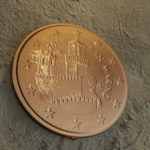
Coin value: 5cents
Country: sm
Edition: 5cen